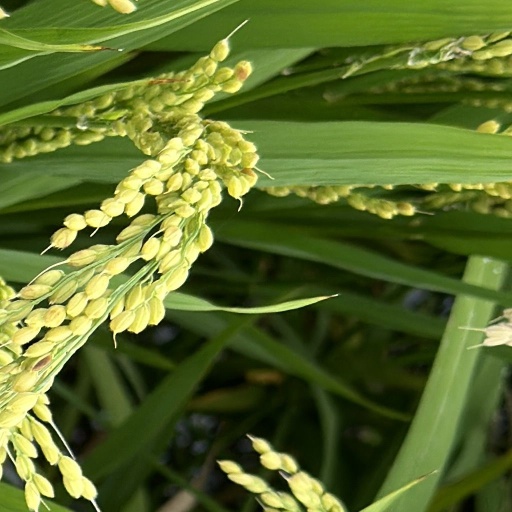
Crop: rice